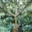
Label: pine_tree